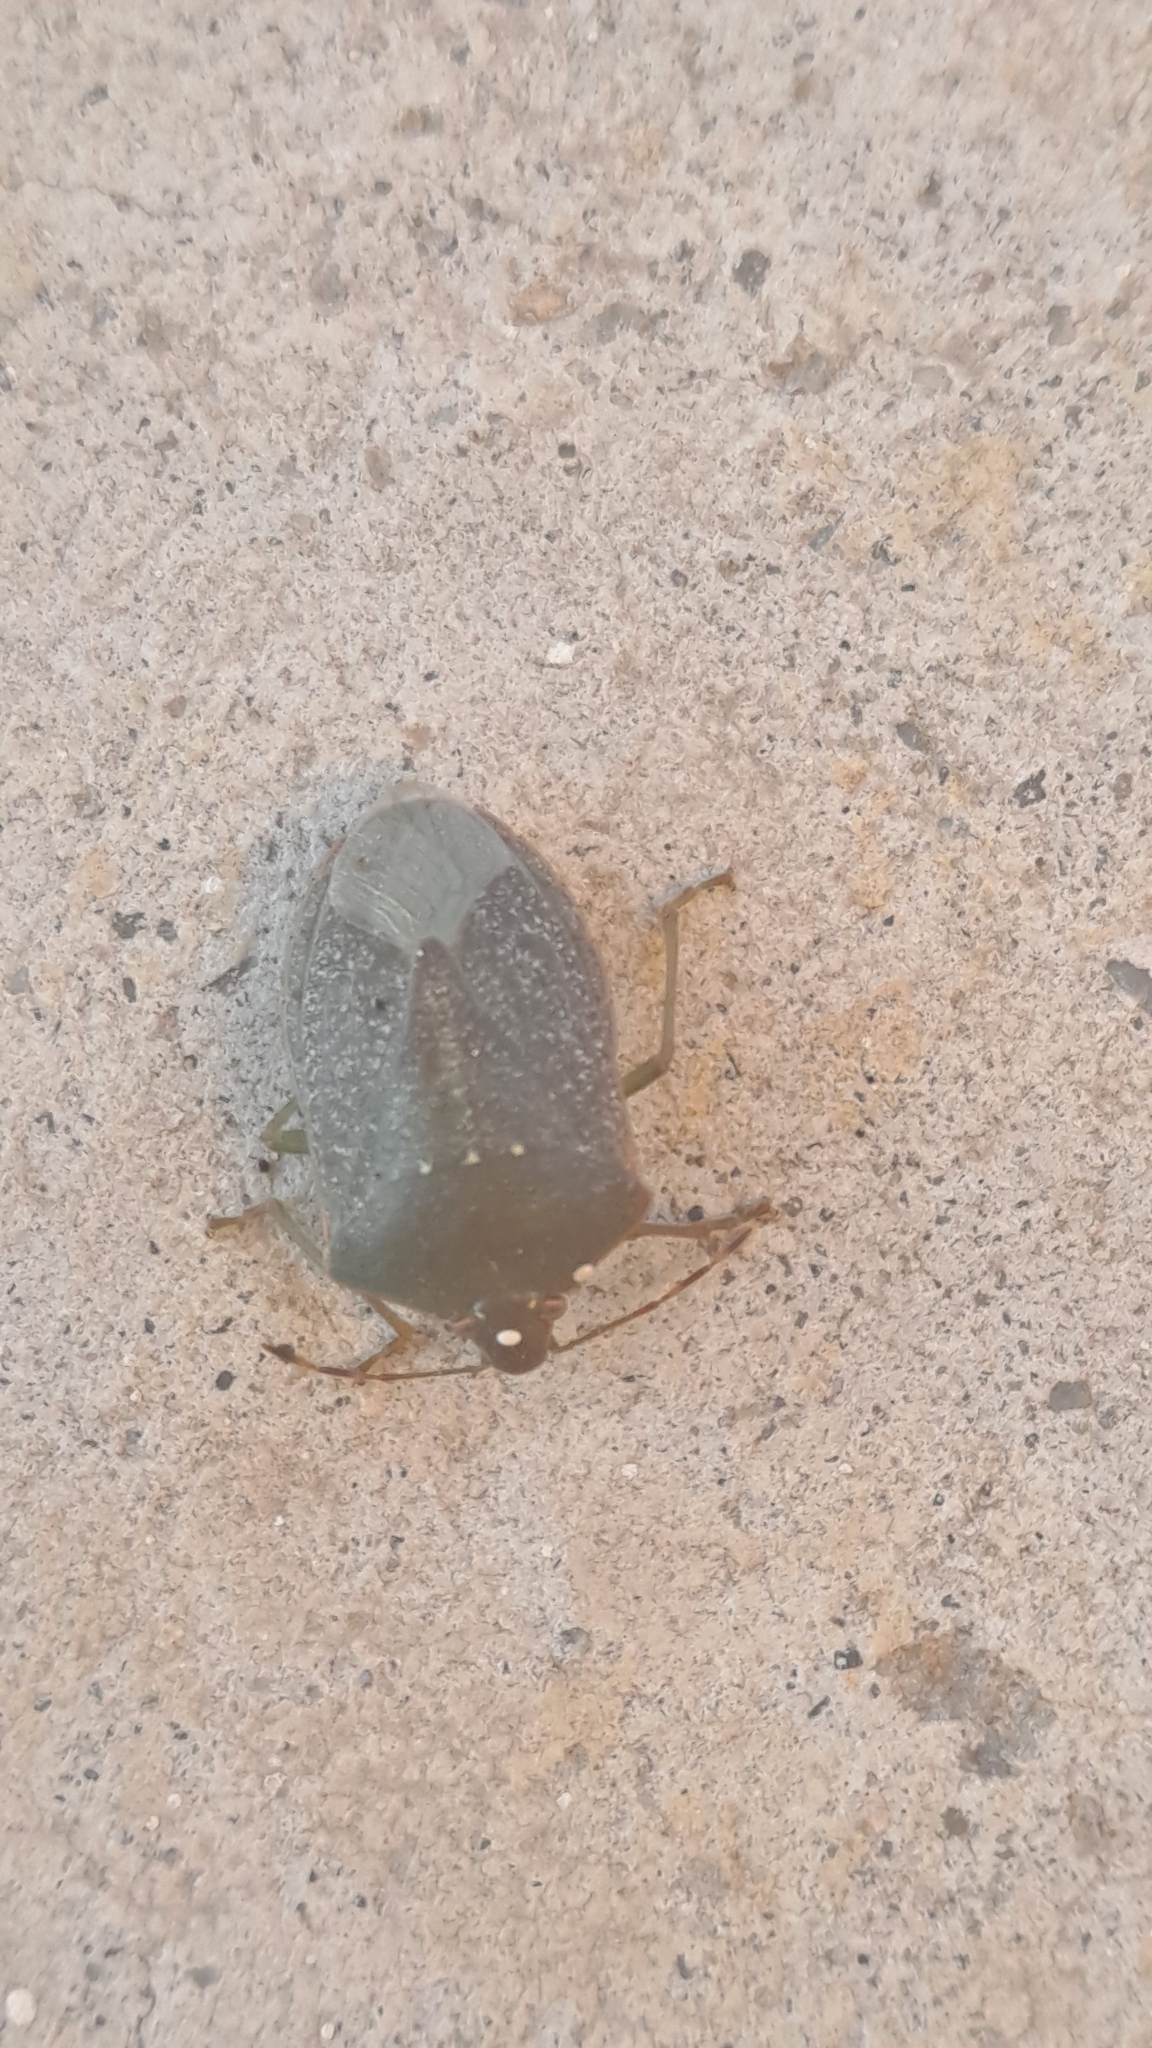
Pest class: stink_bug